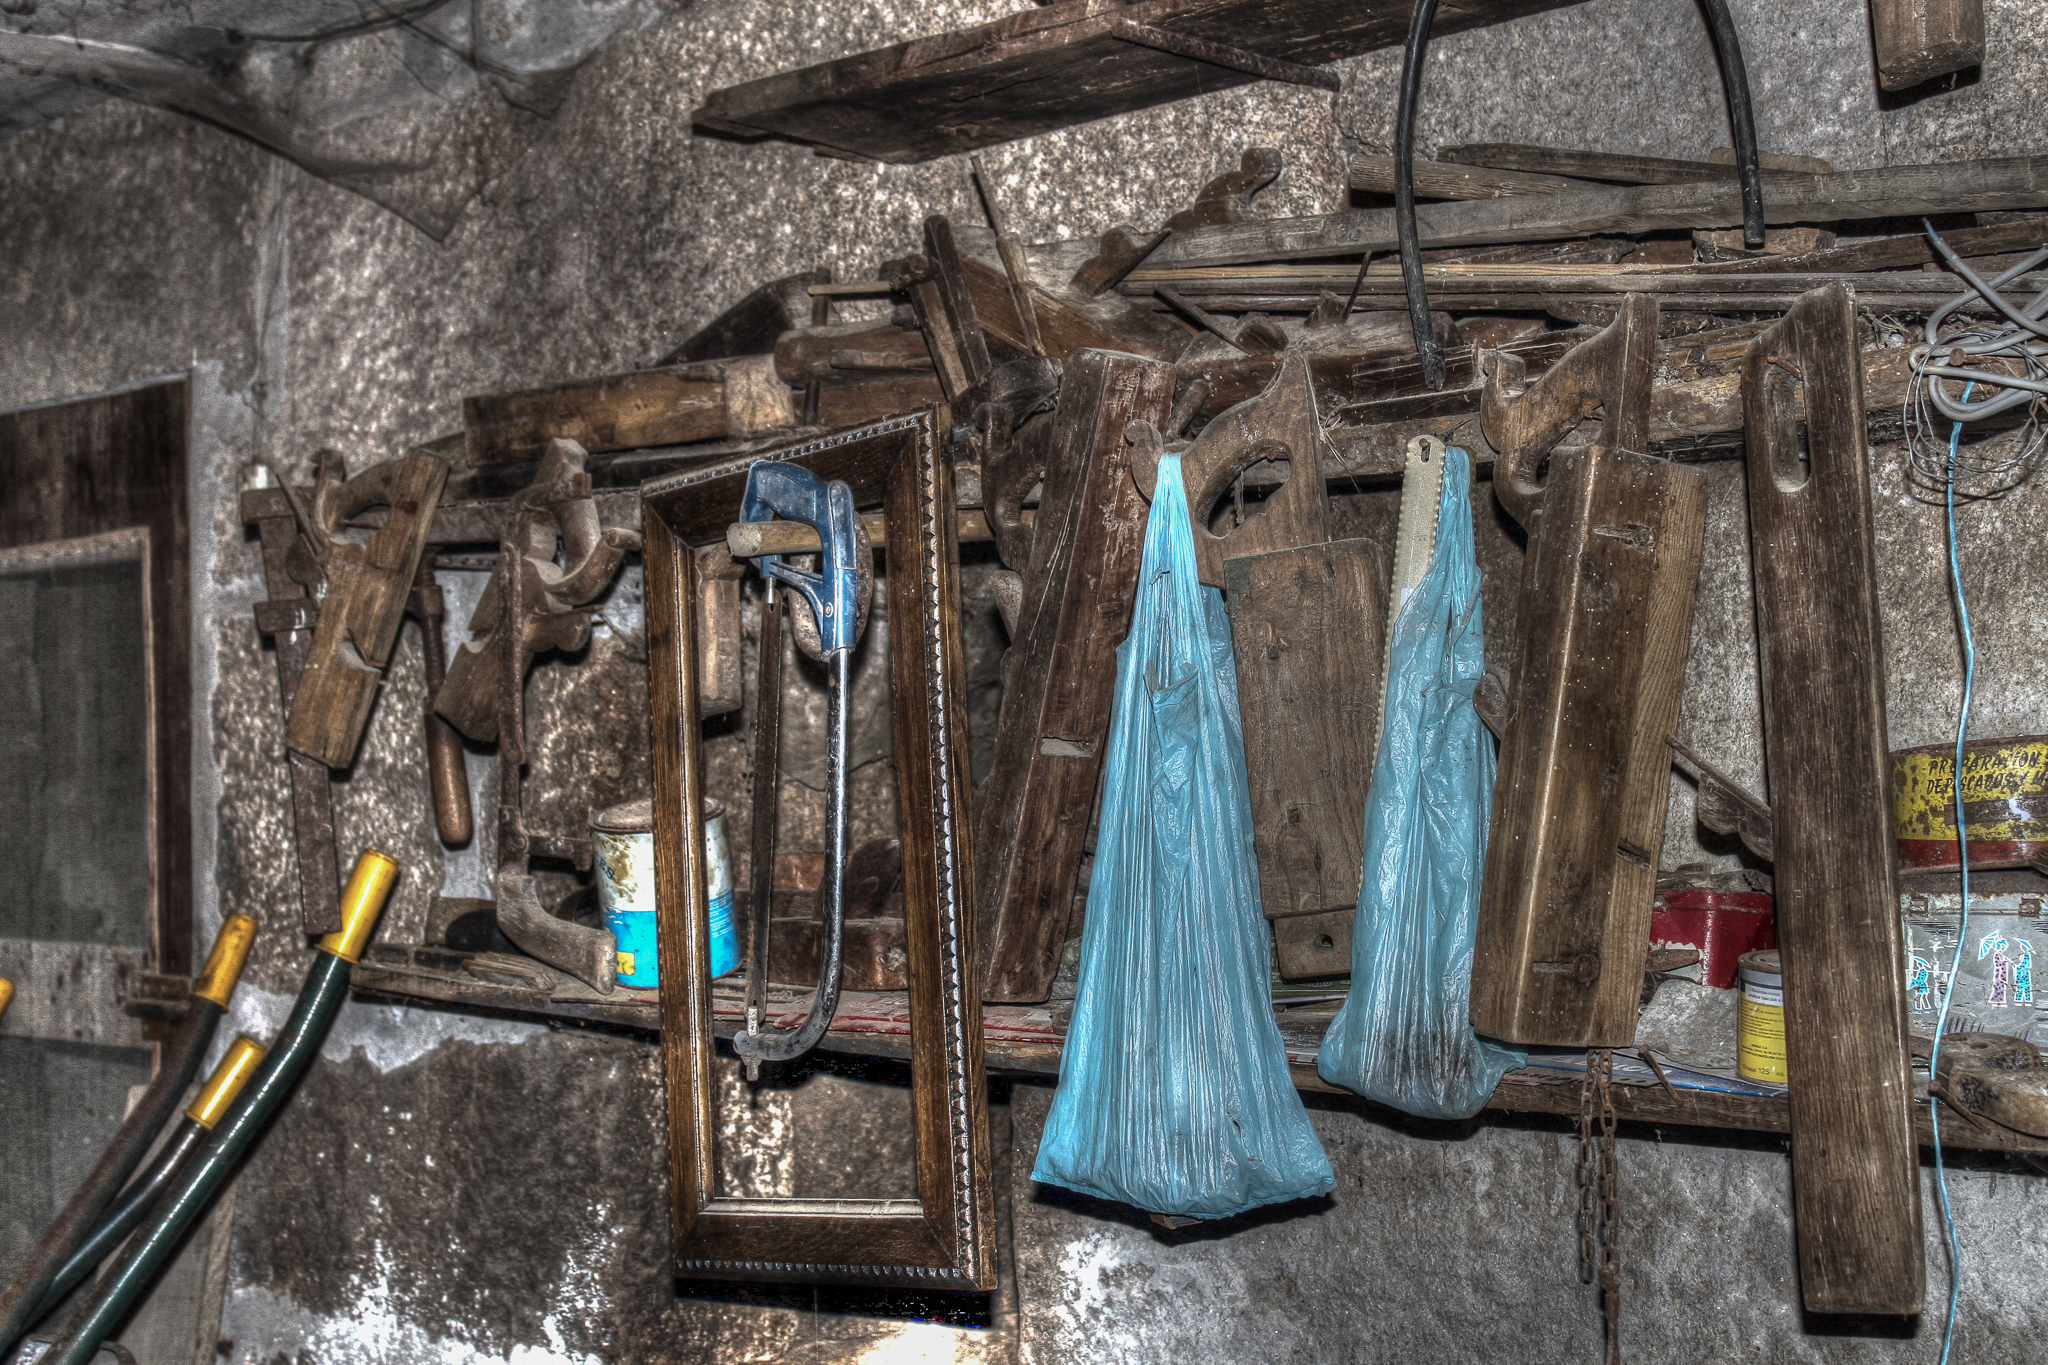
wood, rural, temple, 500d, ggl1, gaby1, varios, some, canoneos500d, gabrielcoru a, carpinter a, ancient history